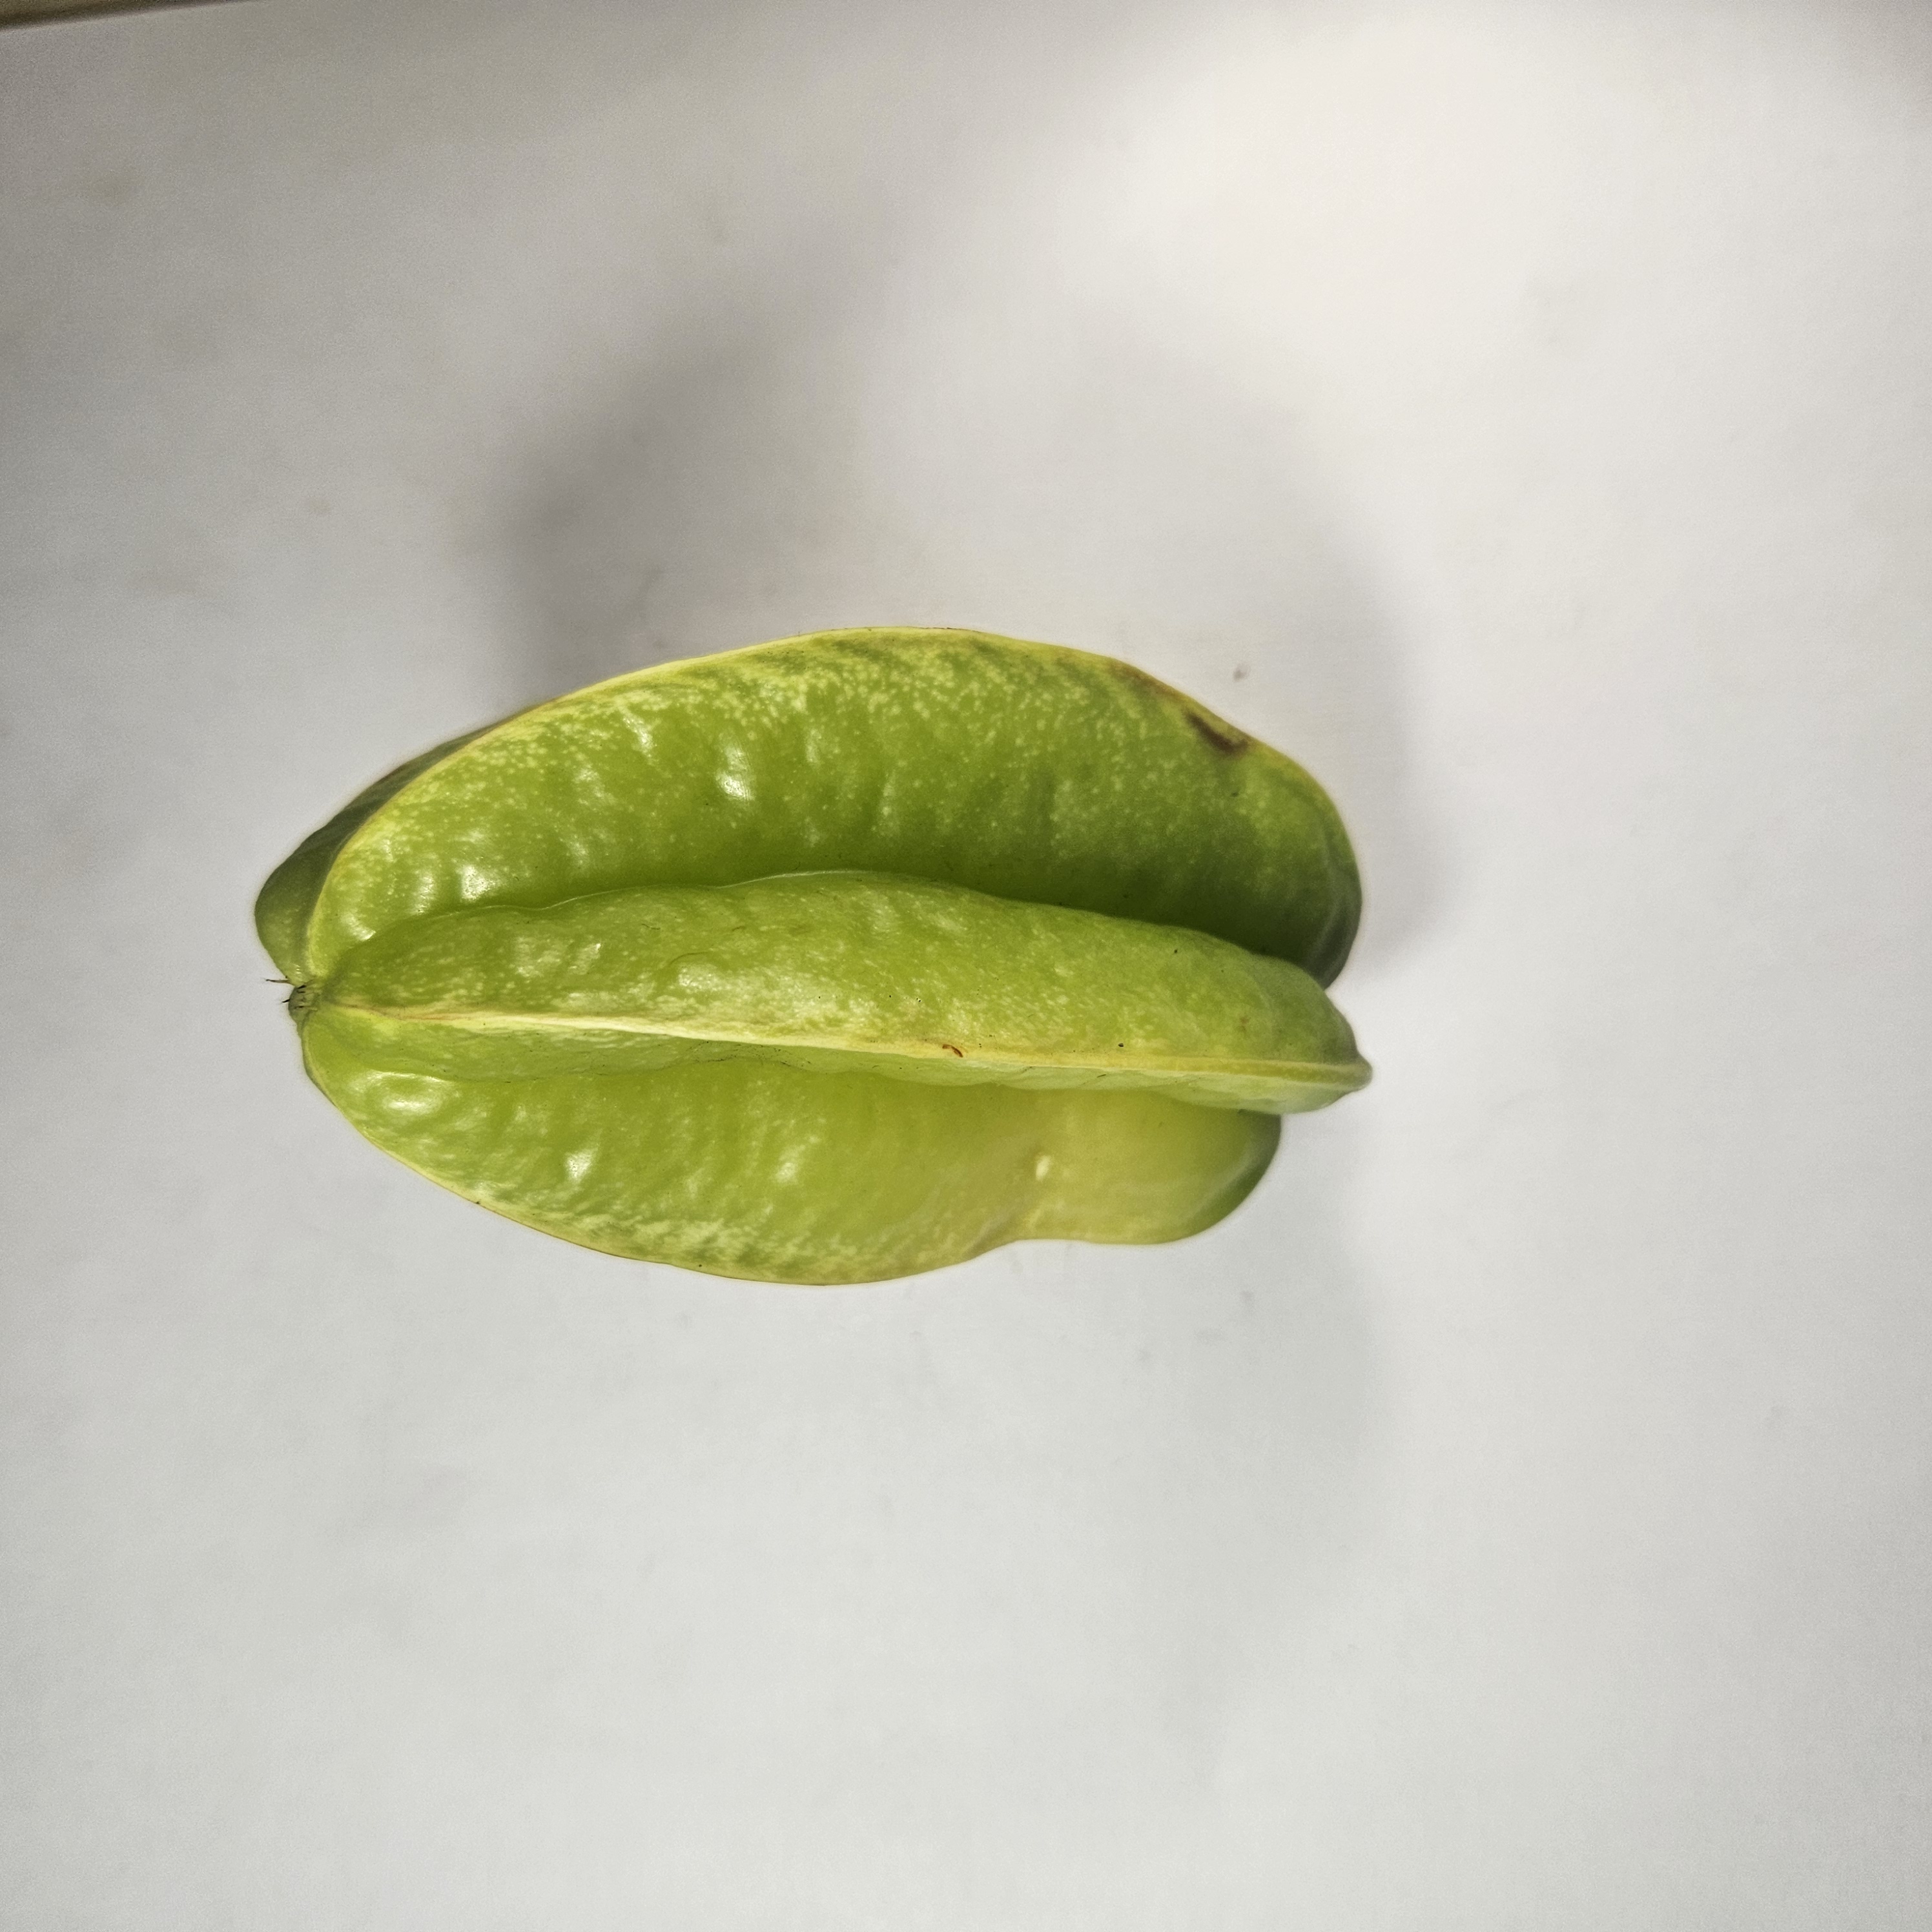
Label: Healthy Fruits